List of TCU Horned Frogs head football coaches

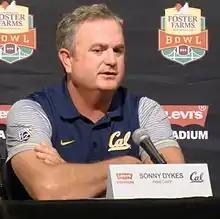
Sonny Dykes has served as head coach of the Horned Frogs since 2022.

The TCU Horned Frogs college football team represents Texas Christian University (TCU) in the Big 12 Conference (Big 12). The Horned Frogs compete as part of the NCAA Division I Football Bowl Subdivision. The program has had 31 head coaches, and one interim head coach, since it began play during the 1896 season. Since November 2021, Sonny Dykes has served as head coach at TCU.